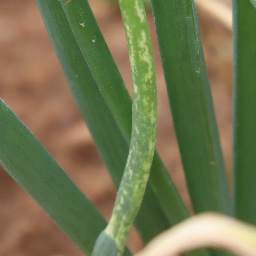
Label: Iris yellow virus